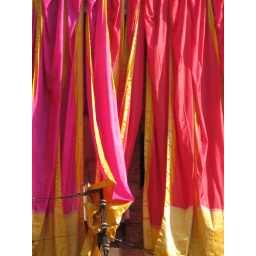
The entire upper floor of this building was shrouded in these beautiful curtains. No idea why.